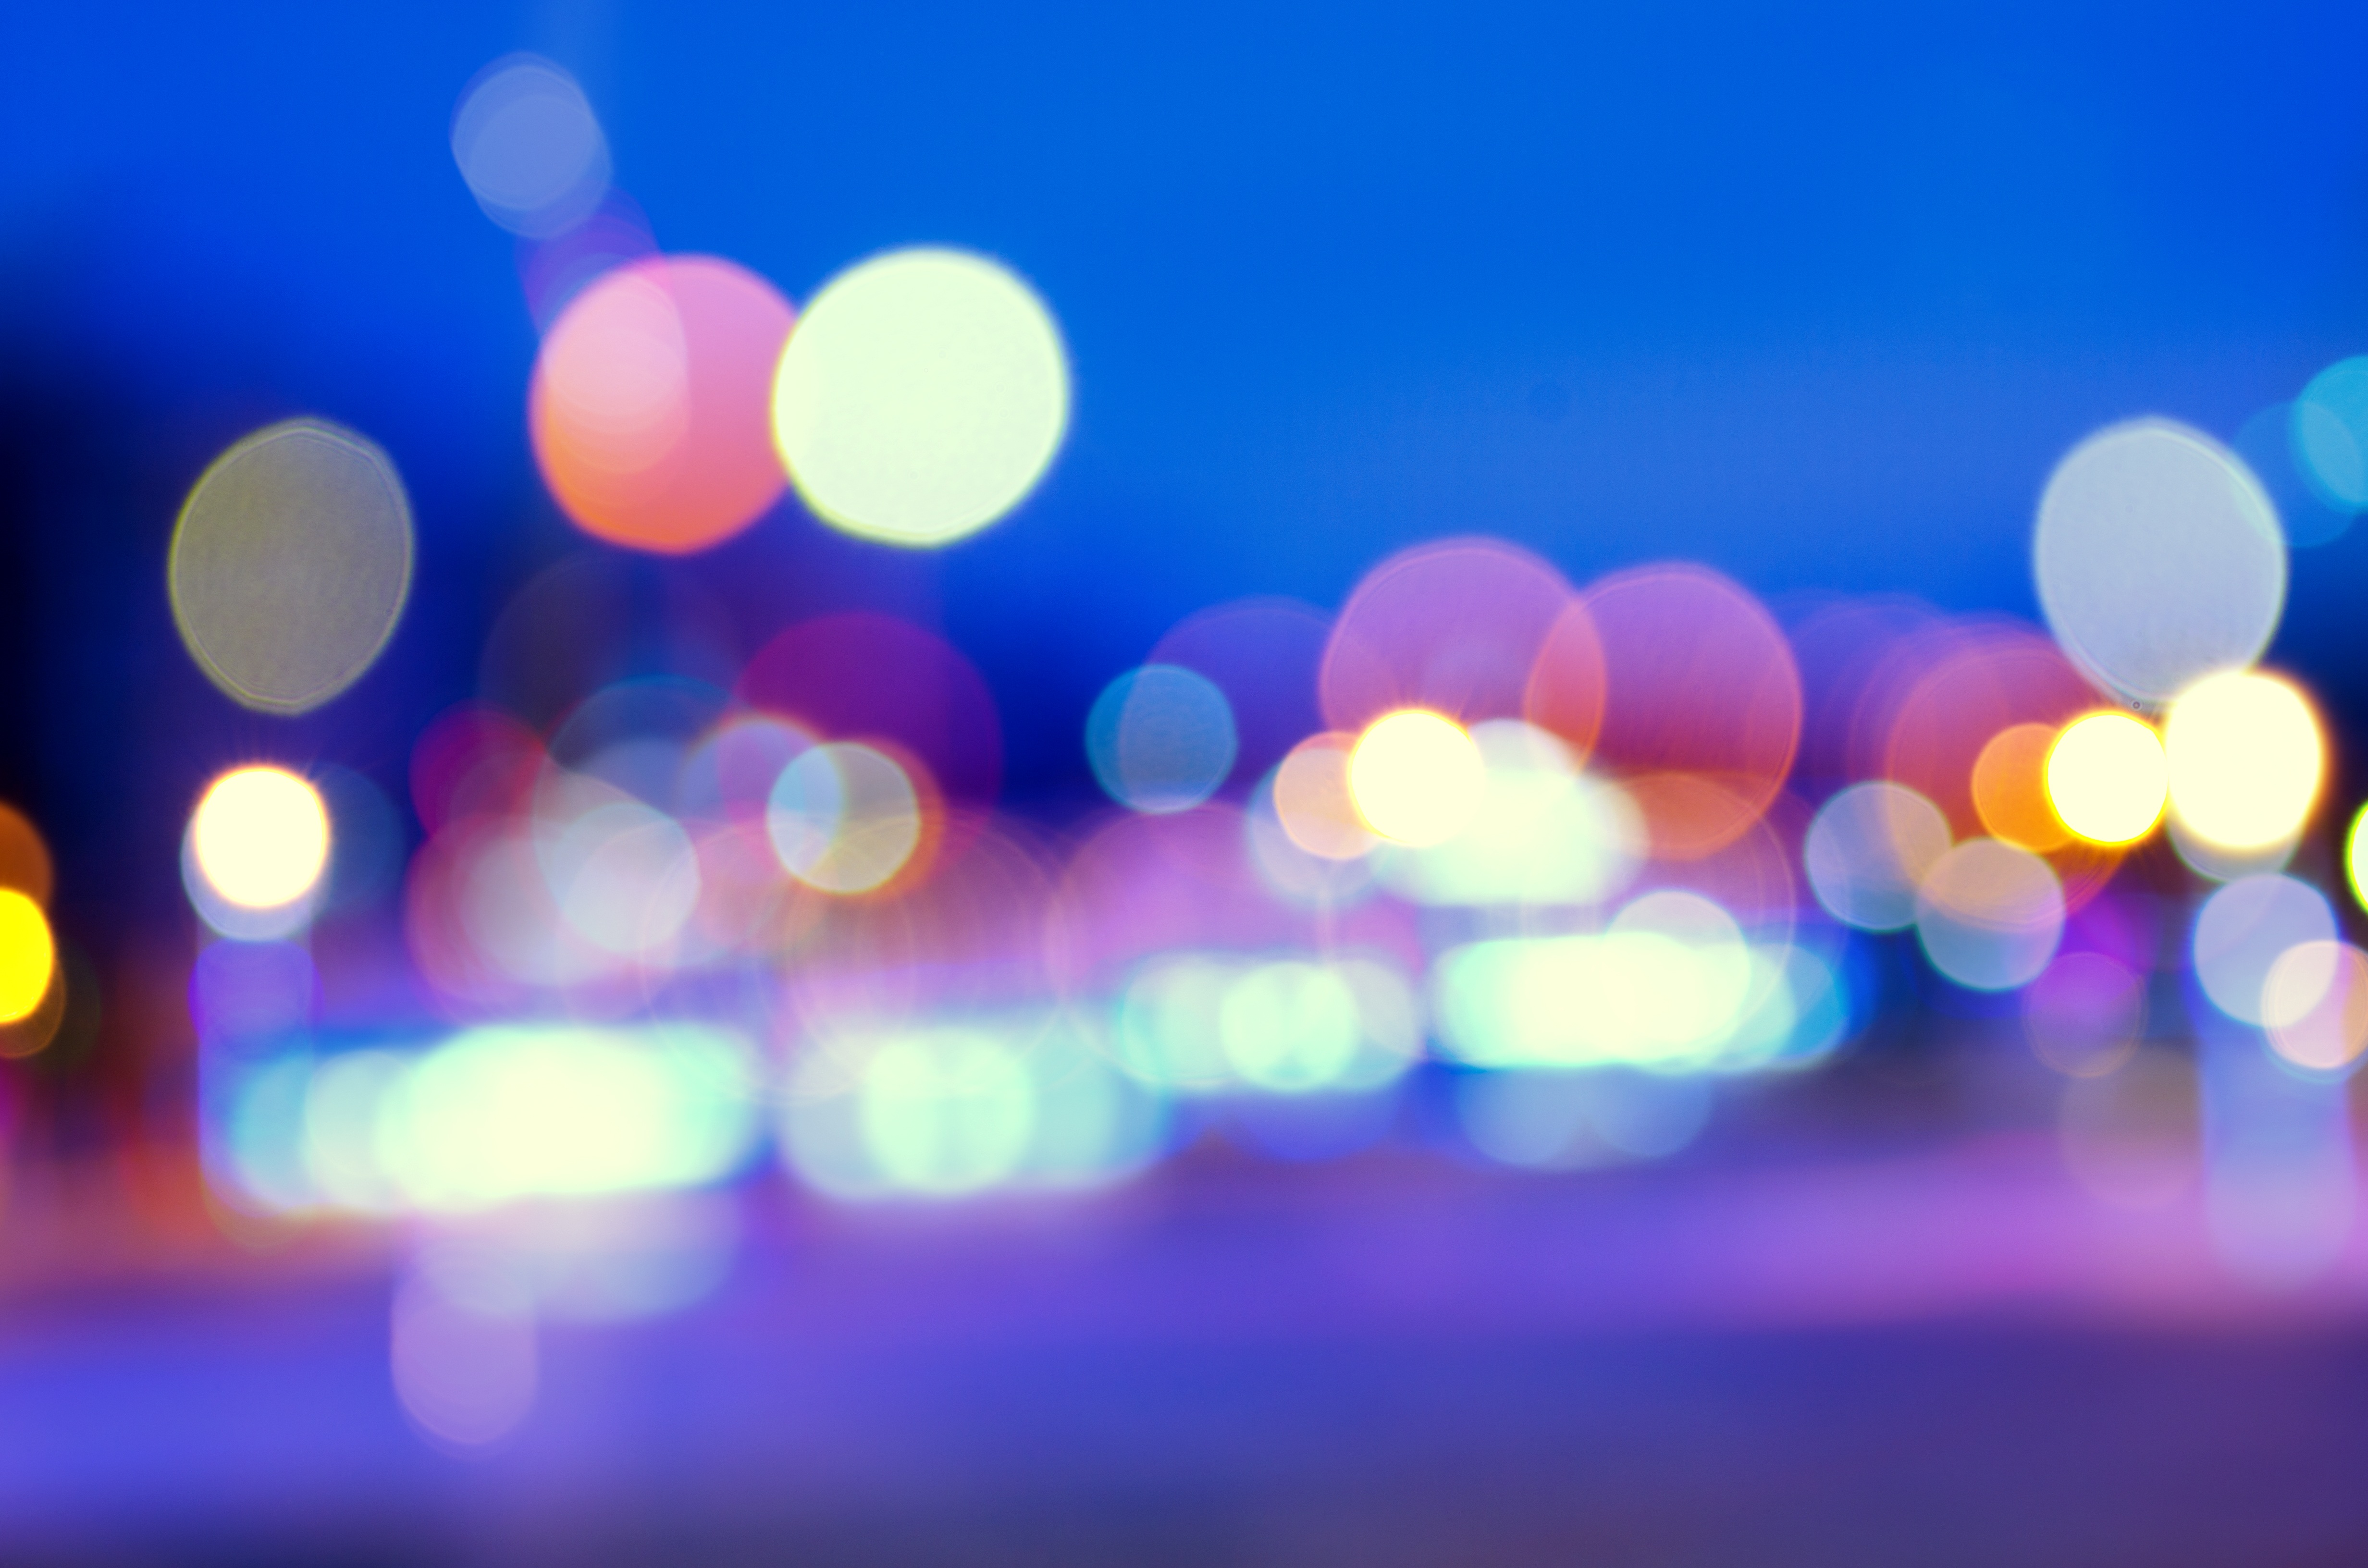
light, bokeh, sky, street, night, sunlight, reflection, color, blue, lighting, circle, lens flare, shape, macro photography, atmosphere of earth, computer wallpaper